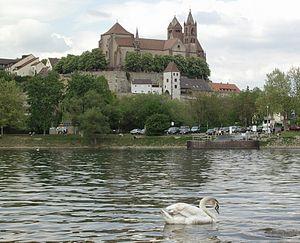
Vieux-Brisach (Allemagne) vue depuis la rive française du Rhin
S'étendant sur 205 km de part et d'autre du Rhin, la Route Verte fut créée en 1960 à l'instigation de la France et de l'Allemagne, sur une initiative de Joseph Rey, maire de Colmar. Il s'agissait pour les deux nations d'ajouter une pierre à l'édifice de leur réconciliation en encourageant les voyages transfrontaliers au cœur du terroir, de la gastronomie et de la culture. Elle s'appelle Route Verte selon les sapins qui sont à côté de la route.
Neuf-Brisach [nœbʁizak] est une commune française située dans le département du Haut-Rhin, en région Grand Est.
Vieux-Brisach est une ville allemande du Bade-Wurtemberg, située sur le Rhin. Les Français l'appellent « Vieux-Brisach » par opposition à la ville alsacienne de Neuf-Brisach construite par Vauban au XVIIᵉ siècle en regard, sur la rive française du Rhin. Elle est jumelée avec Saint-Louis et Neuf-Brisach dans le Haut-Rhin, en Alsace et aussi avec Pürgg-Trautenfels et Oświęcim.